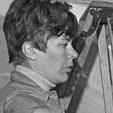
Age: 37